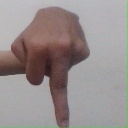
अक्षर: प